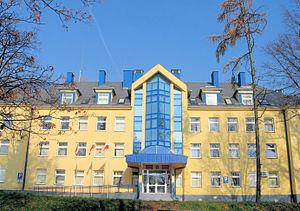
Starachowice est une ville polonaise de 55 126 habitants de Pologne méridionale située dans le Powiat de Starachowice, dans la Voïvodie de Sainte-Croix. Elle couvre une surface de 31,85 km².